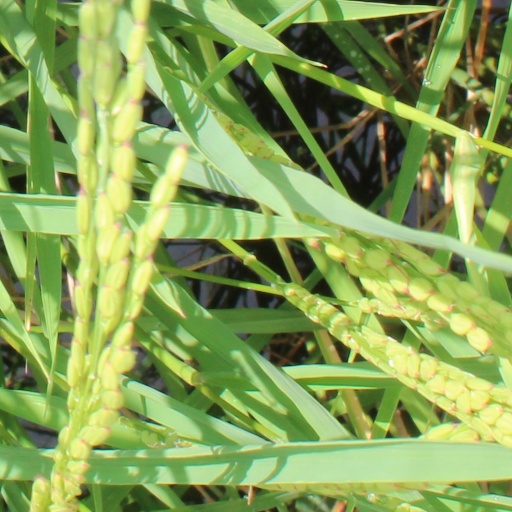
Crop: rice